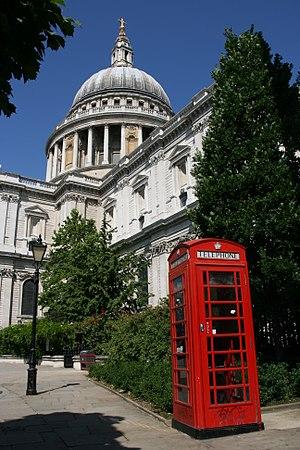
L'Angleterre est une nation constitutive du Royaume-Uni. Elle est bordée par l'Écosse au nord et le pays de Galles à l'ouest. Son littoral est entouré par la mer du Nord à l'est, la mer d'Irlande au nord-ouest, la mer Celtique au sud-ouest, et la Manche au sud qui la sépare de l'Europe continentale. Son territoire couvre la majorité du centre et du sud de l'île de Grande-Bretagne, et il inclut également une centaine de petites îles. Sa capitale est Londres qui est la première aire urbaine du Royaume-Uni et, selon les critères retenus, d'Europe de l'Ouest. L'Angleterre est la nation la plus peuplée du Royaume-Uni avec 53 millions d'habitants en 2011, ce qui représente 84 % de la population britannique, et est la plus grande avec une superficie de 131 760 km². Le nom d'« Angleterre » est fréquemment mais faussement employé, par synecdoque, pour désigner le Royaume-Uni dans son ensemble.